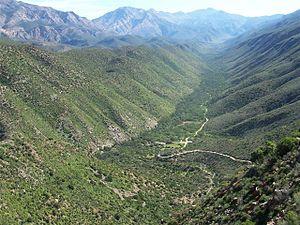
La réserve naturelle du Swartberg est une aire protégée de la province du Cap-Occidental en Afrique du Sud. Cette aire protégée de 1 210 km² fait partie du site du patrimoine mondial des aires protégées de la Région florale du Cap. Elle est administrée par CapeNature.
Le col Swartberg, en anglais Swartberg Pass, est un col de montagne routier qui relie par le massif du Swartberg les villes de Prince Albert et d'Oudtshoorn dans la province du Cap-Occidental en Afrique du Sud. Il est considéré comme le plus spectaculaire du pays, voire l'un des plus impressionnants du monde.